Sigtrygg Silkbeard

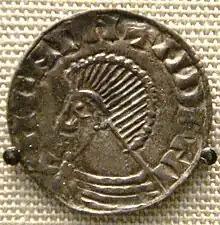
A posthumous "Sihtric" coin from the British Museum, minted at Dublin c. 1050

Sigtrygg may have succeeded his paternal half-brother Glúniairn as king of Dublin in 989, but it is just as likely his rival Ivar of Waterford came to power in the city then. The Irish annals record little information about Sigtrygg, his family or Dublin during these first five years of his reign. Benjamin Hudson claims this was because of the arrival of the future King of Norway, Olaf Tryggvason, who took up residence in Dublin for a few years after marrying Sigtrygg's sister Gytha. Tryggvason had met Gytha while raiding along the coasts of the Irish Sea. The presence of a powerful Viking leader in Dublin was a deterrent to Irish raids, and Tryggvason may have weakened Sigtrygg's foes by plundering them.